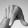
ASL letter: Q